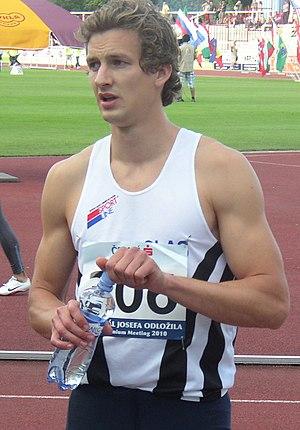
Michaël Bultheel est un athlète belge, spécialiste du 400 m haies.